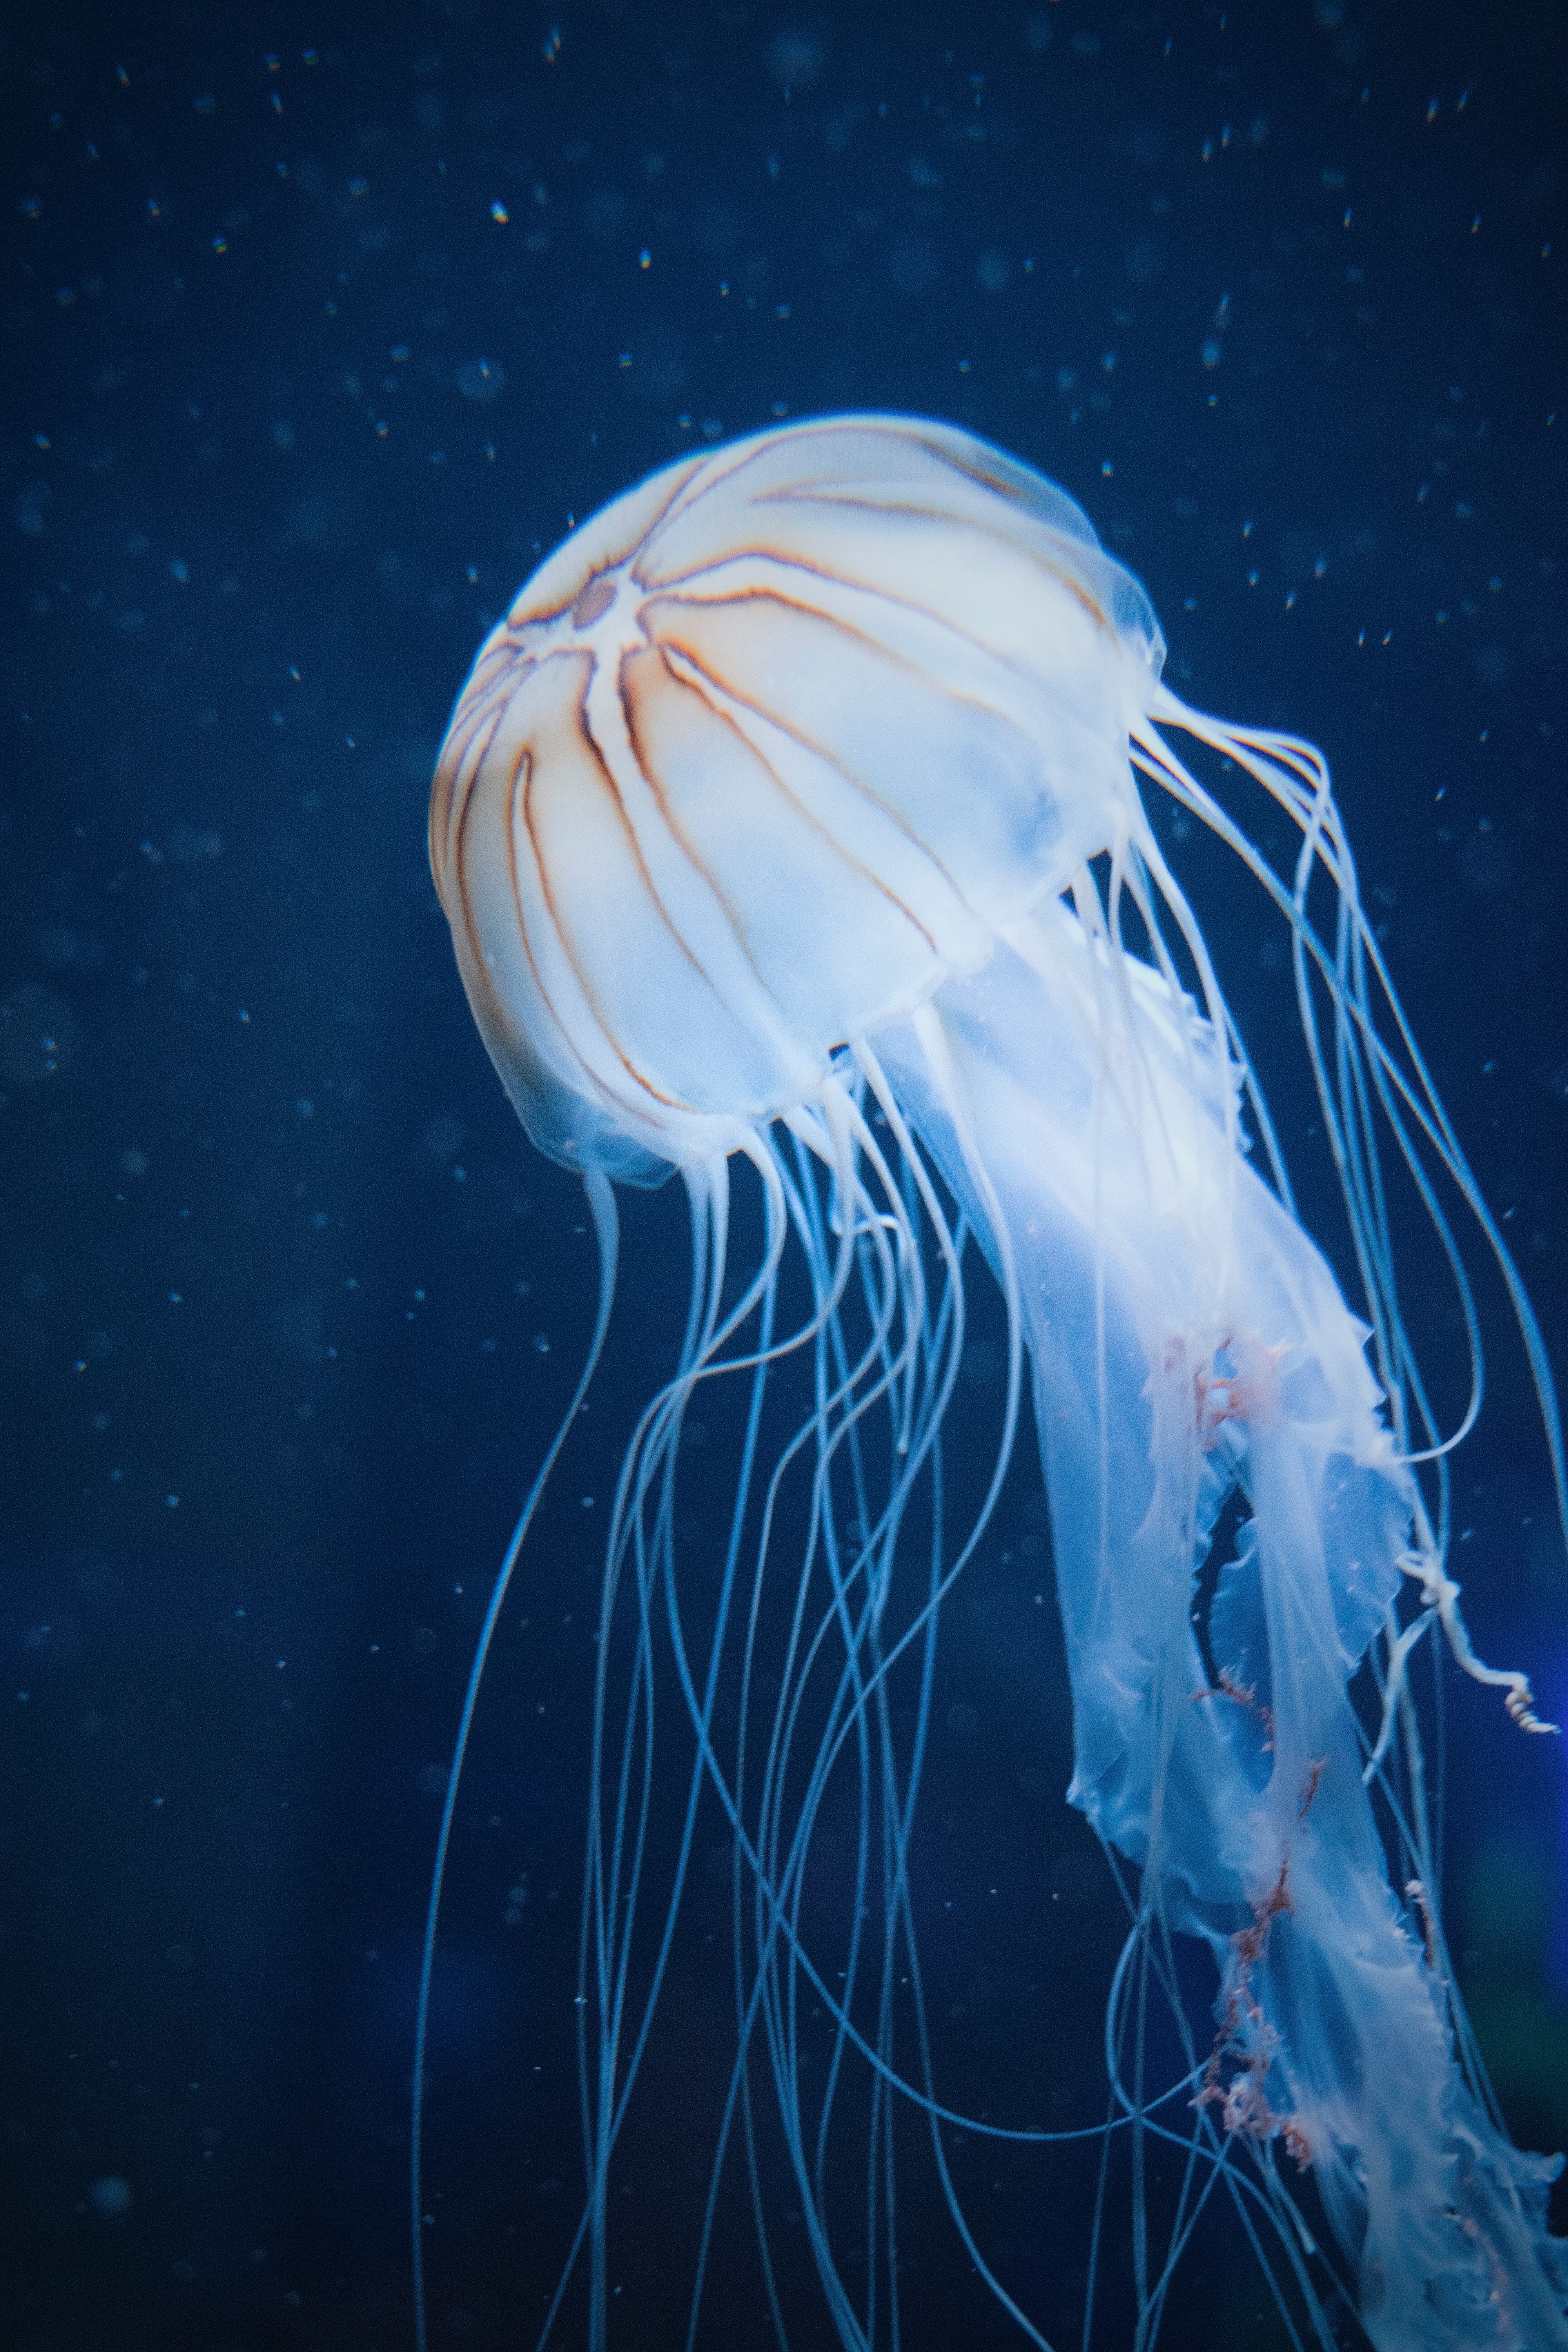
jellyfish, cnidaria, marine invertebrates, marine biology, invertebrate, organism, water, underwater, computer wallpaper, stock photography, sea, transparency and translucency